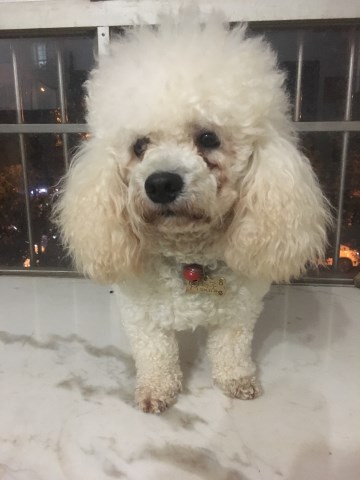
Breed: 3083-n000117-Bichon_Frise